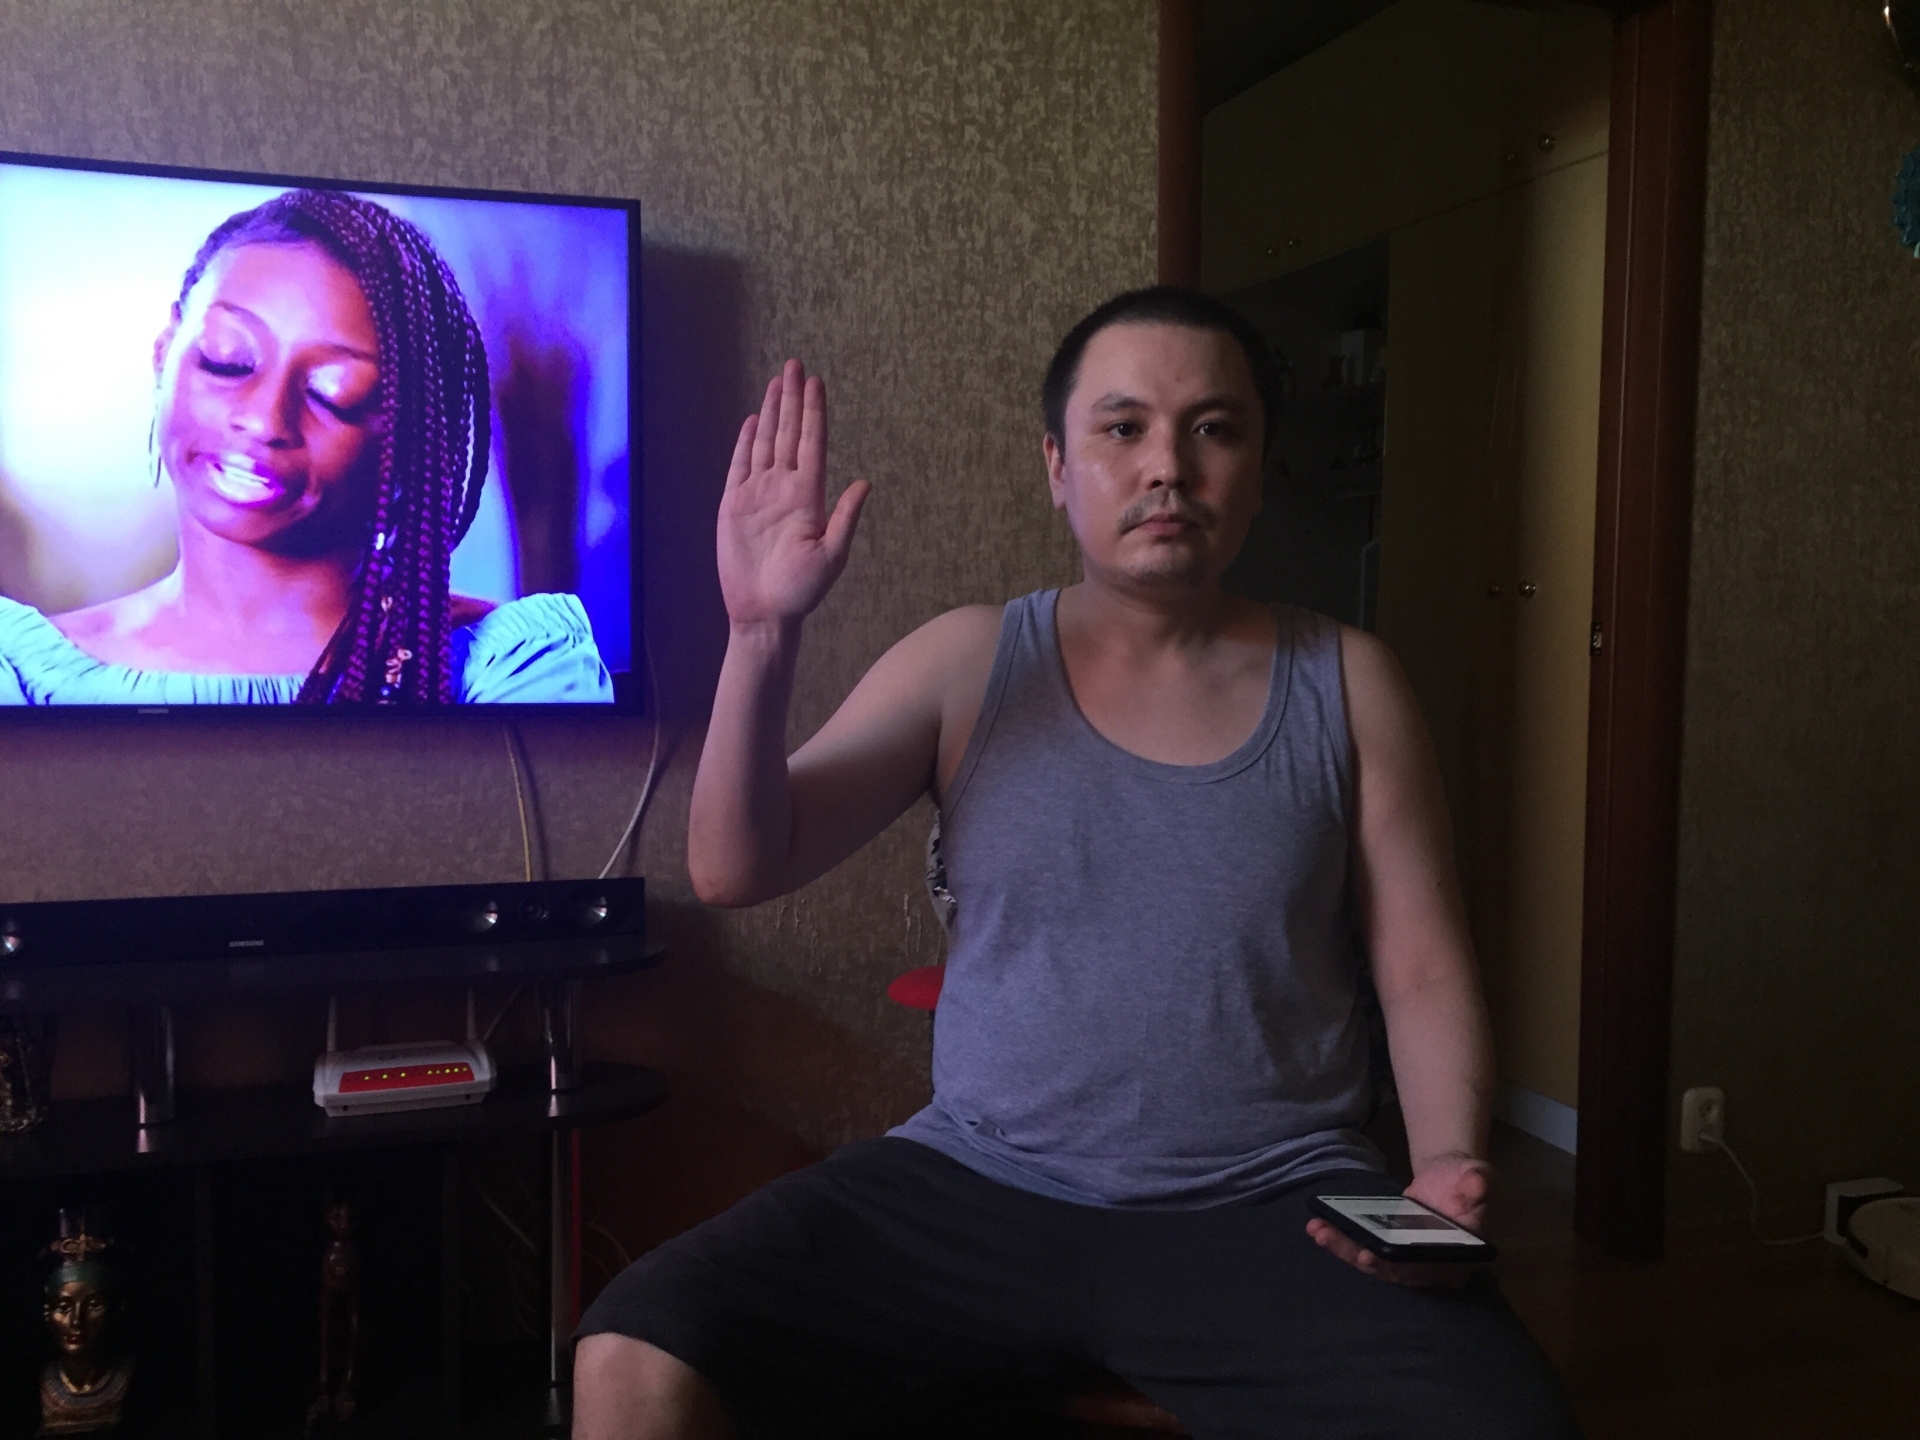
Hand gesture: stop